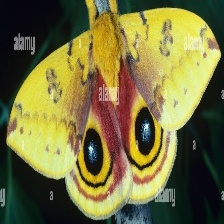
Species: IO MOTH